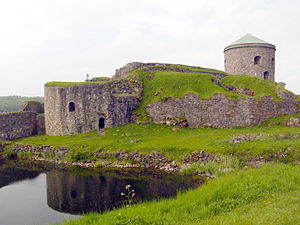
Skånske Krig / Forløb / 1676 / Bohus' belejring
Bohus fæstning.
Skånske Krig 1675–79 blev indledt i september 1675, da Danmark og Brandenburg angreb svenske tropper i Pommern. Foråret 1676 indledtes angrebet på Skåne. Det skulle bringe Skånelandene hjem til Danmark. Den danske hær var i almindelighed bedre uddannet, bevæbnet og udrustet end den svenske.